Almost a Lady

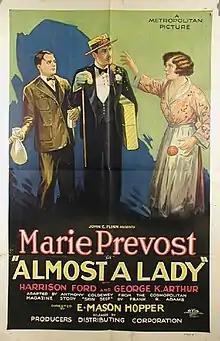
Film poster

Almost a Lady is a 1926 American silent romantic comedy film directed by E. Mason Hopper and starring Marie Prevost.